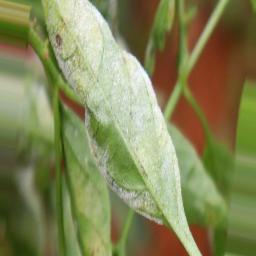
Label: powdery mildew